Clifford Anderson

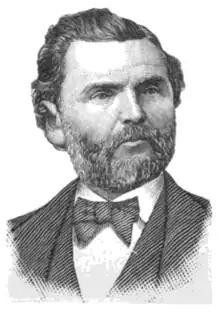

Clifford Anderson (March 23, 1833 – December 19, 1899) was a Georgia politician, active in the politics of the state of Georgia and the Confederate States of America.